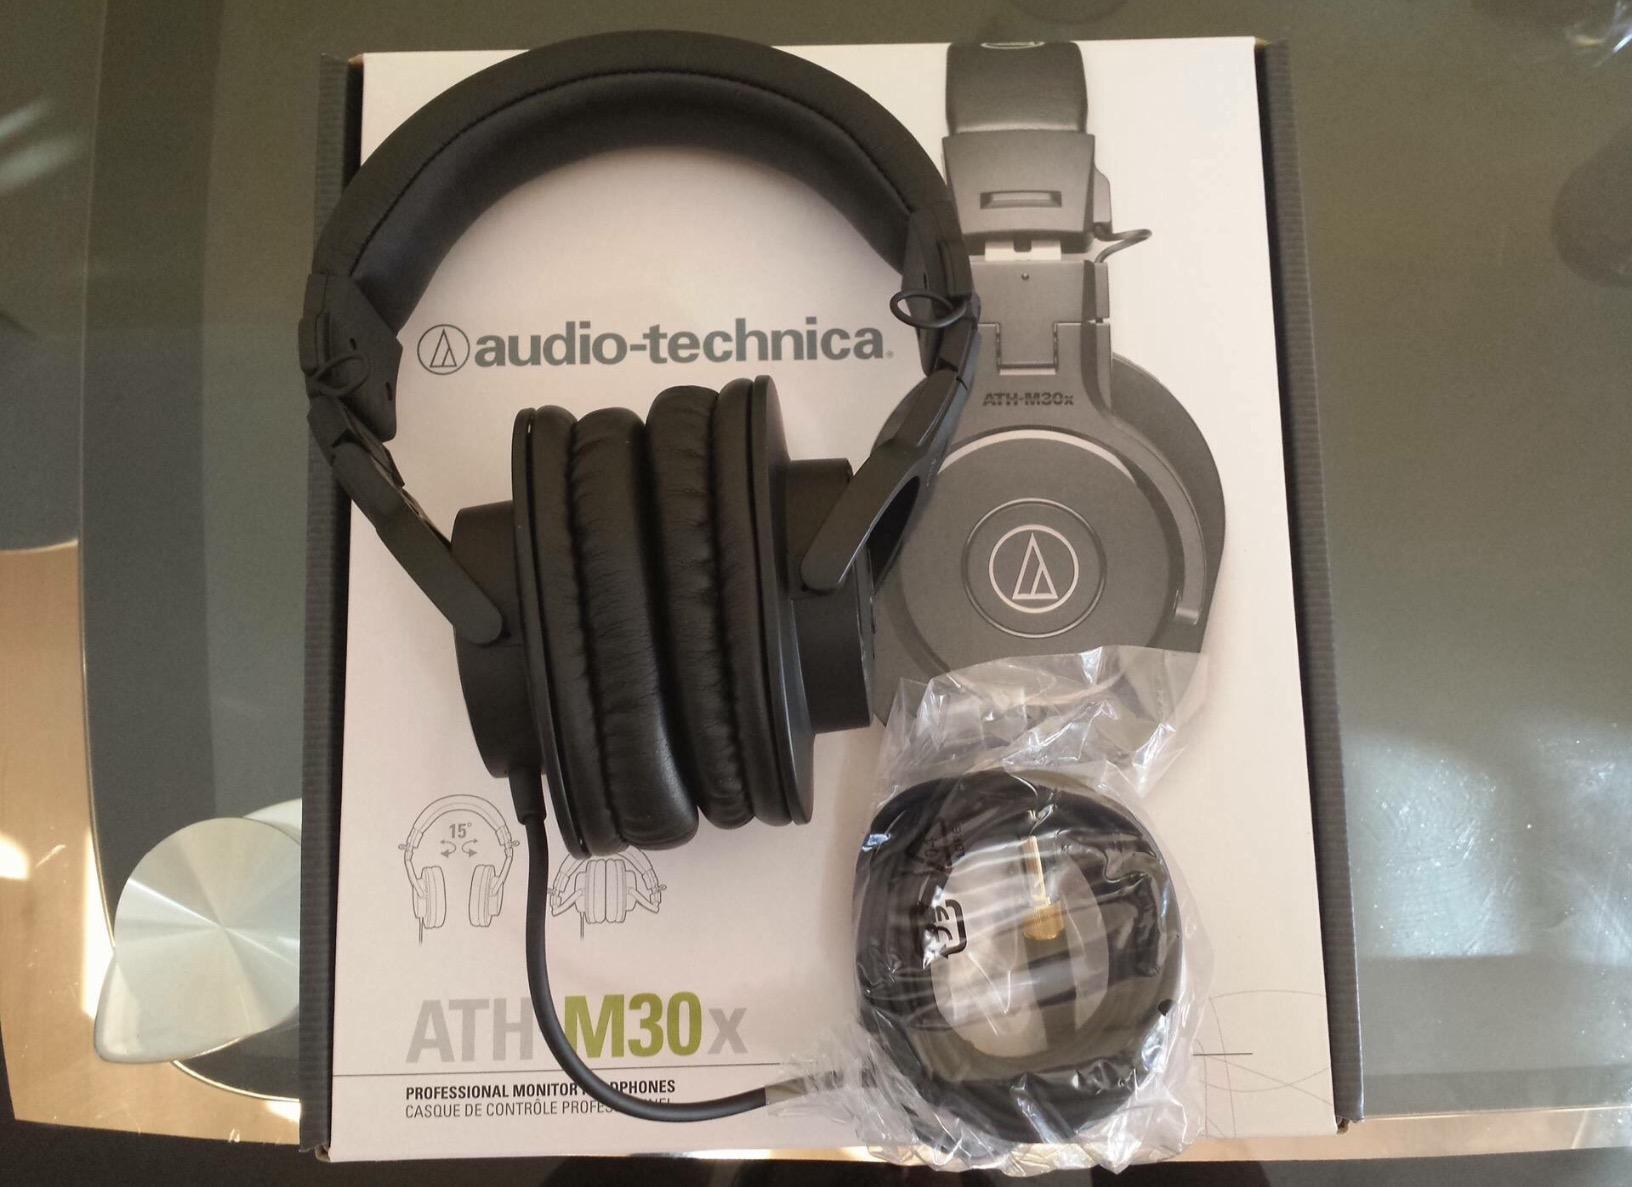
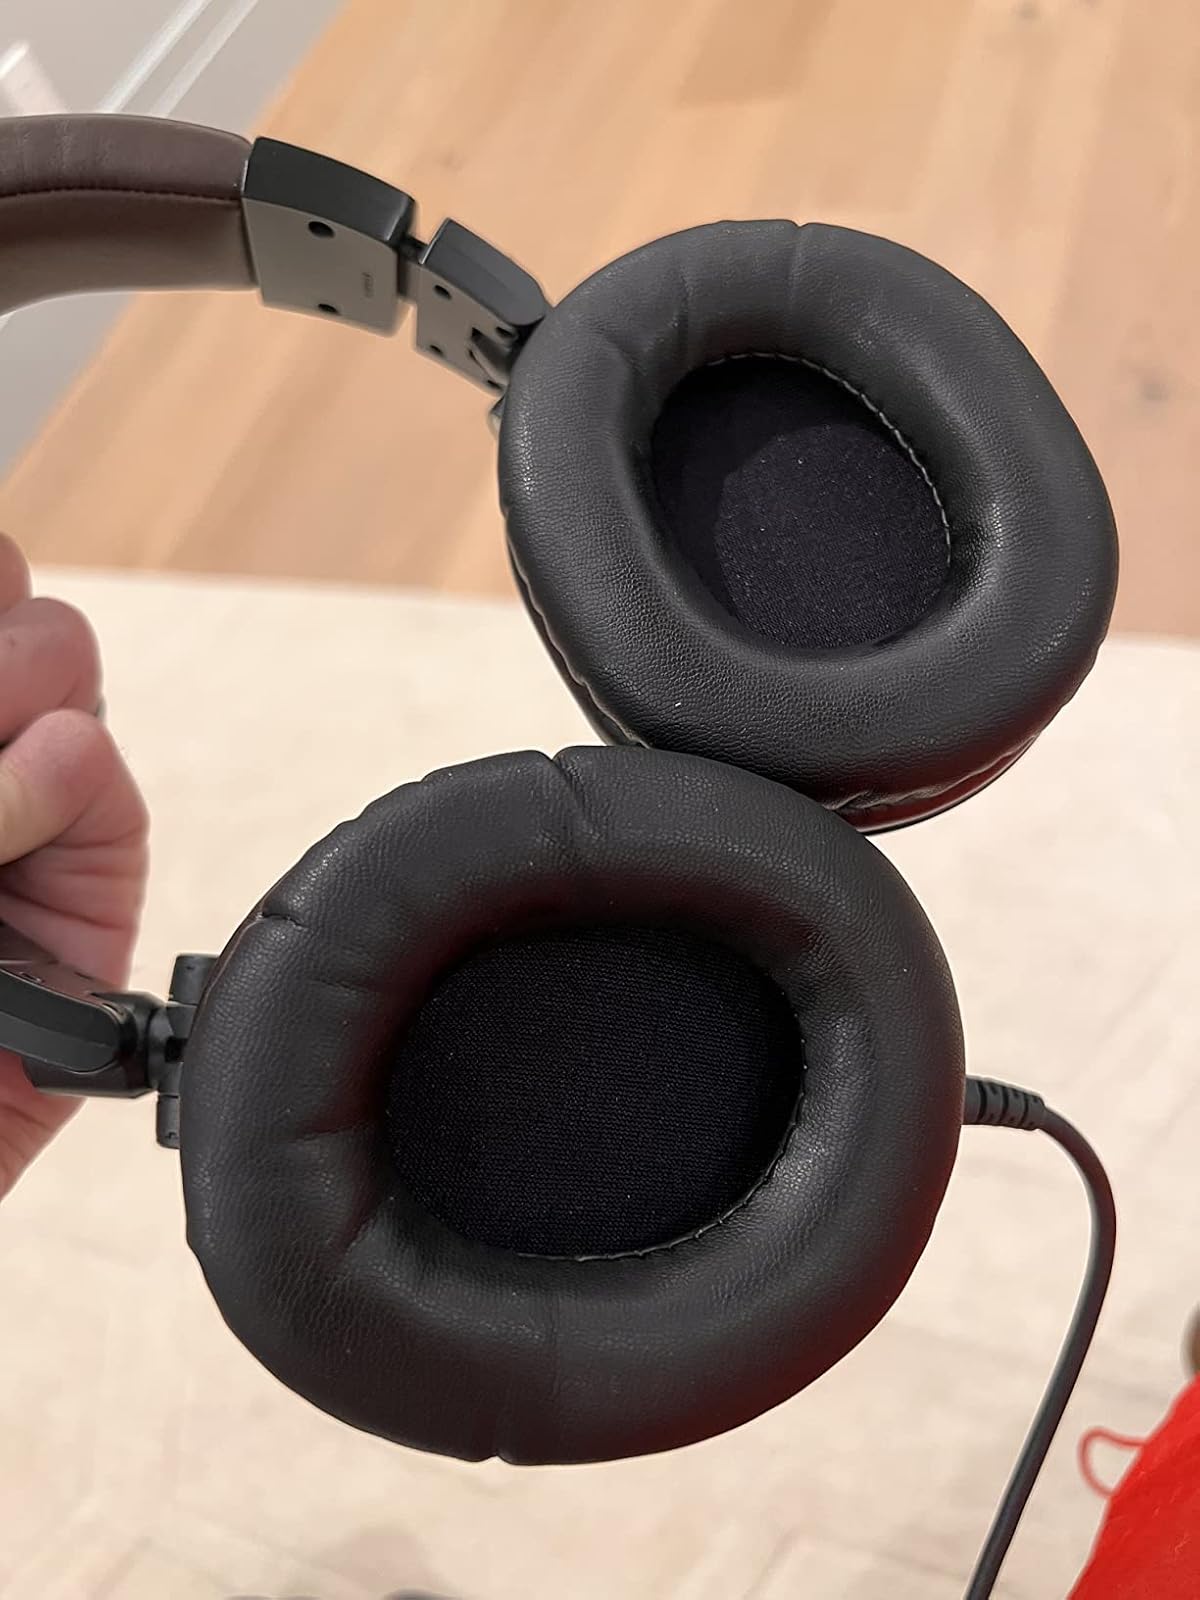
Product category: headphones
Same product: no